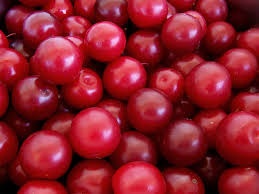
Bag of Plums
Bag of 6 superior quality large plums or if they're smaller we put a few more in :)
Brand: Parsnips and Pears
Category: Food, Beverages & Tobacco > Food Items > Fruits & Vegetables > Fresh & Frozen Fruits > Stone Fruits > Plums